Hurricane Tanya

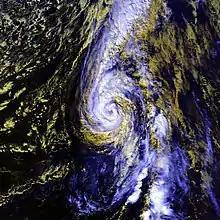
Hurricane Tanya intensifying over the northern Atlantic on October 30

Hurricane Tanya was not considered a threat to land, as it did not move through the Azores while a tropical cyclone. The Azores were hit very hard by the storm, which had just been declared extratropical when it hit the region. Damage was particularly severe on the islands of Faial, Pico, Terceira and São Jorge. Extensive property damage was reported, including many capsized boats and several damaged or destroyed homes. Significant agricultural damage also occurred there. Many trees and power lines were knocked down, cutting electricity and hampering communications in the area. The highest wind gusts reported in the Azores were around 105 mph (170 km/h). After the storm, a resolution was submitted to the European Parliament by the Government of Portugal and a disaster area was declared in the islands. One Spanish fisherman drowned and several people were injured.